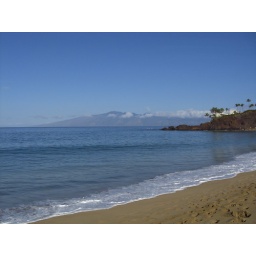
Seen out back of the kaanapali beach hotel on maui. Molaki is in the distance and black rock is shown in the foreground.